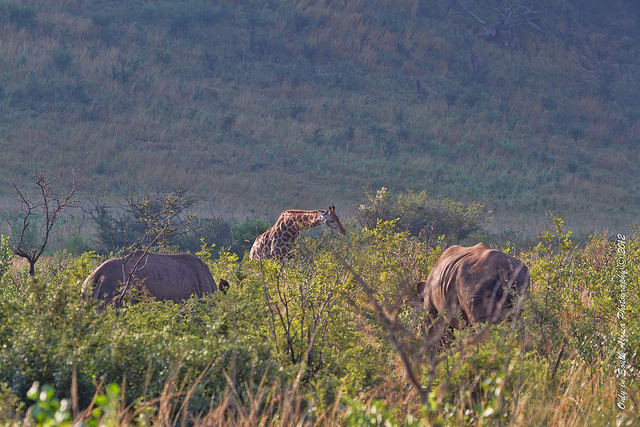
user: Given an image and a question. Answer the question in a short answer. Question: What type of animals are these? Short Answer:
assistant: rhino